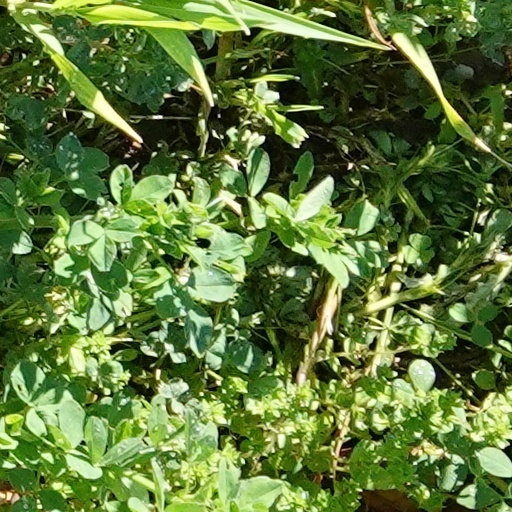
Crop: wheat